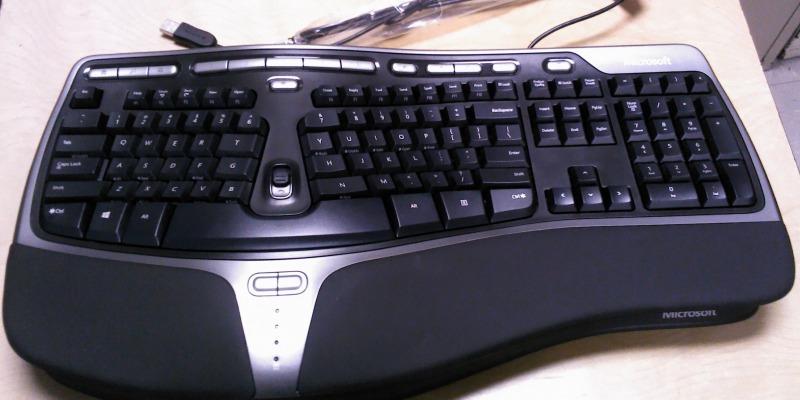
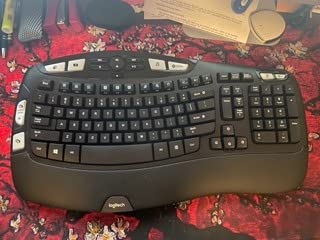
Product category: keyboard
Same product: no